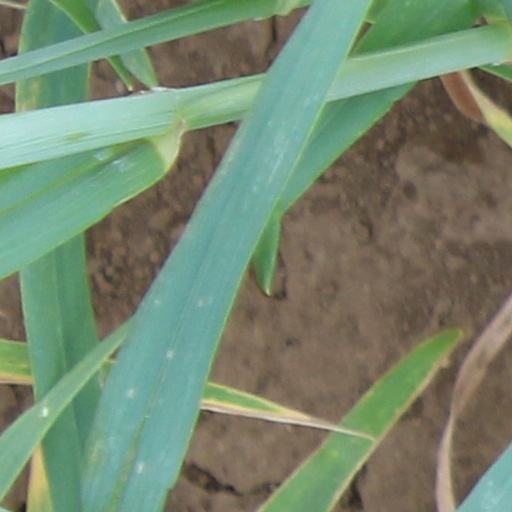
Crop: wheat